Art Gallery Building

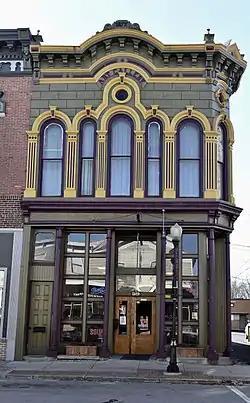

The Art Gallery Building is a commercial building located at 156 South Washington Street in Constantine, Michigan. It was listed on the National Register of Historic Places in 1980. The building is particularly notable for its cast iron Italianate upper facade—the only such building in Constantine and perhaps the only one in the entire region.